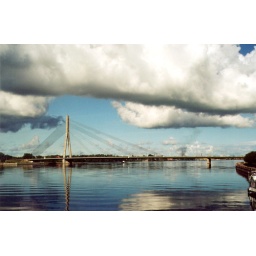
'balalaika' bridge over the river daugava(riga, latvia)